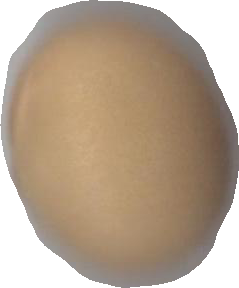
Variety: Grobogan